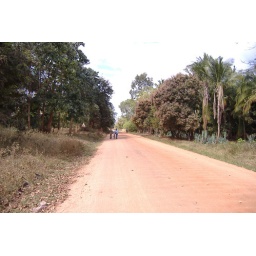
the road by homestay house